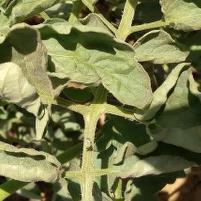
Crop: Tomato
Condition: virosis-d